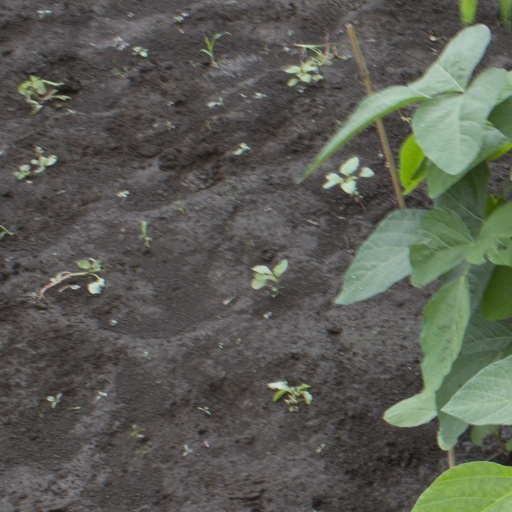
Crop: soybean